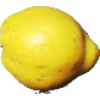
Label: quince